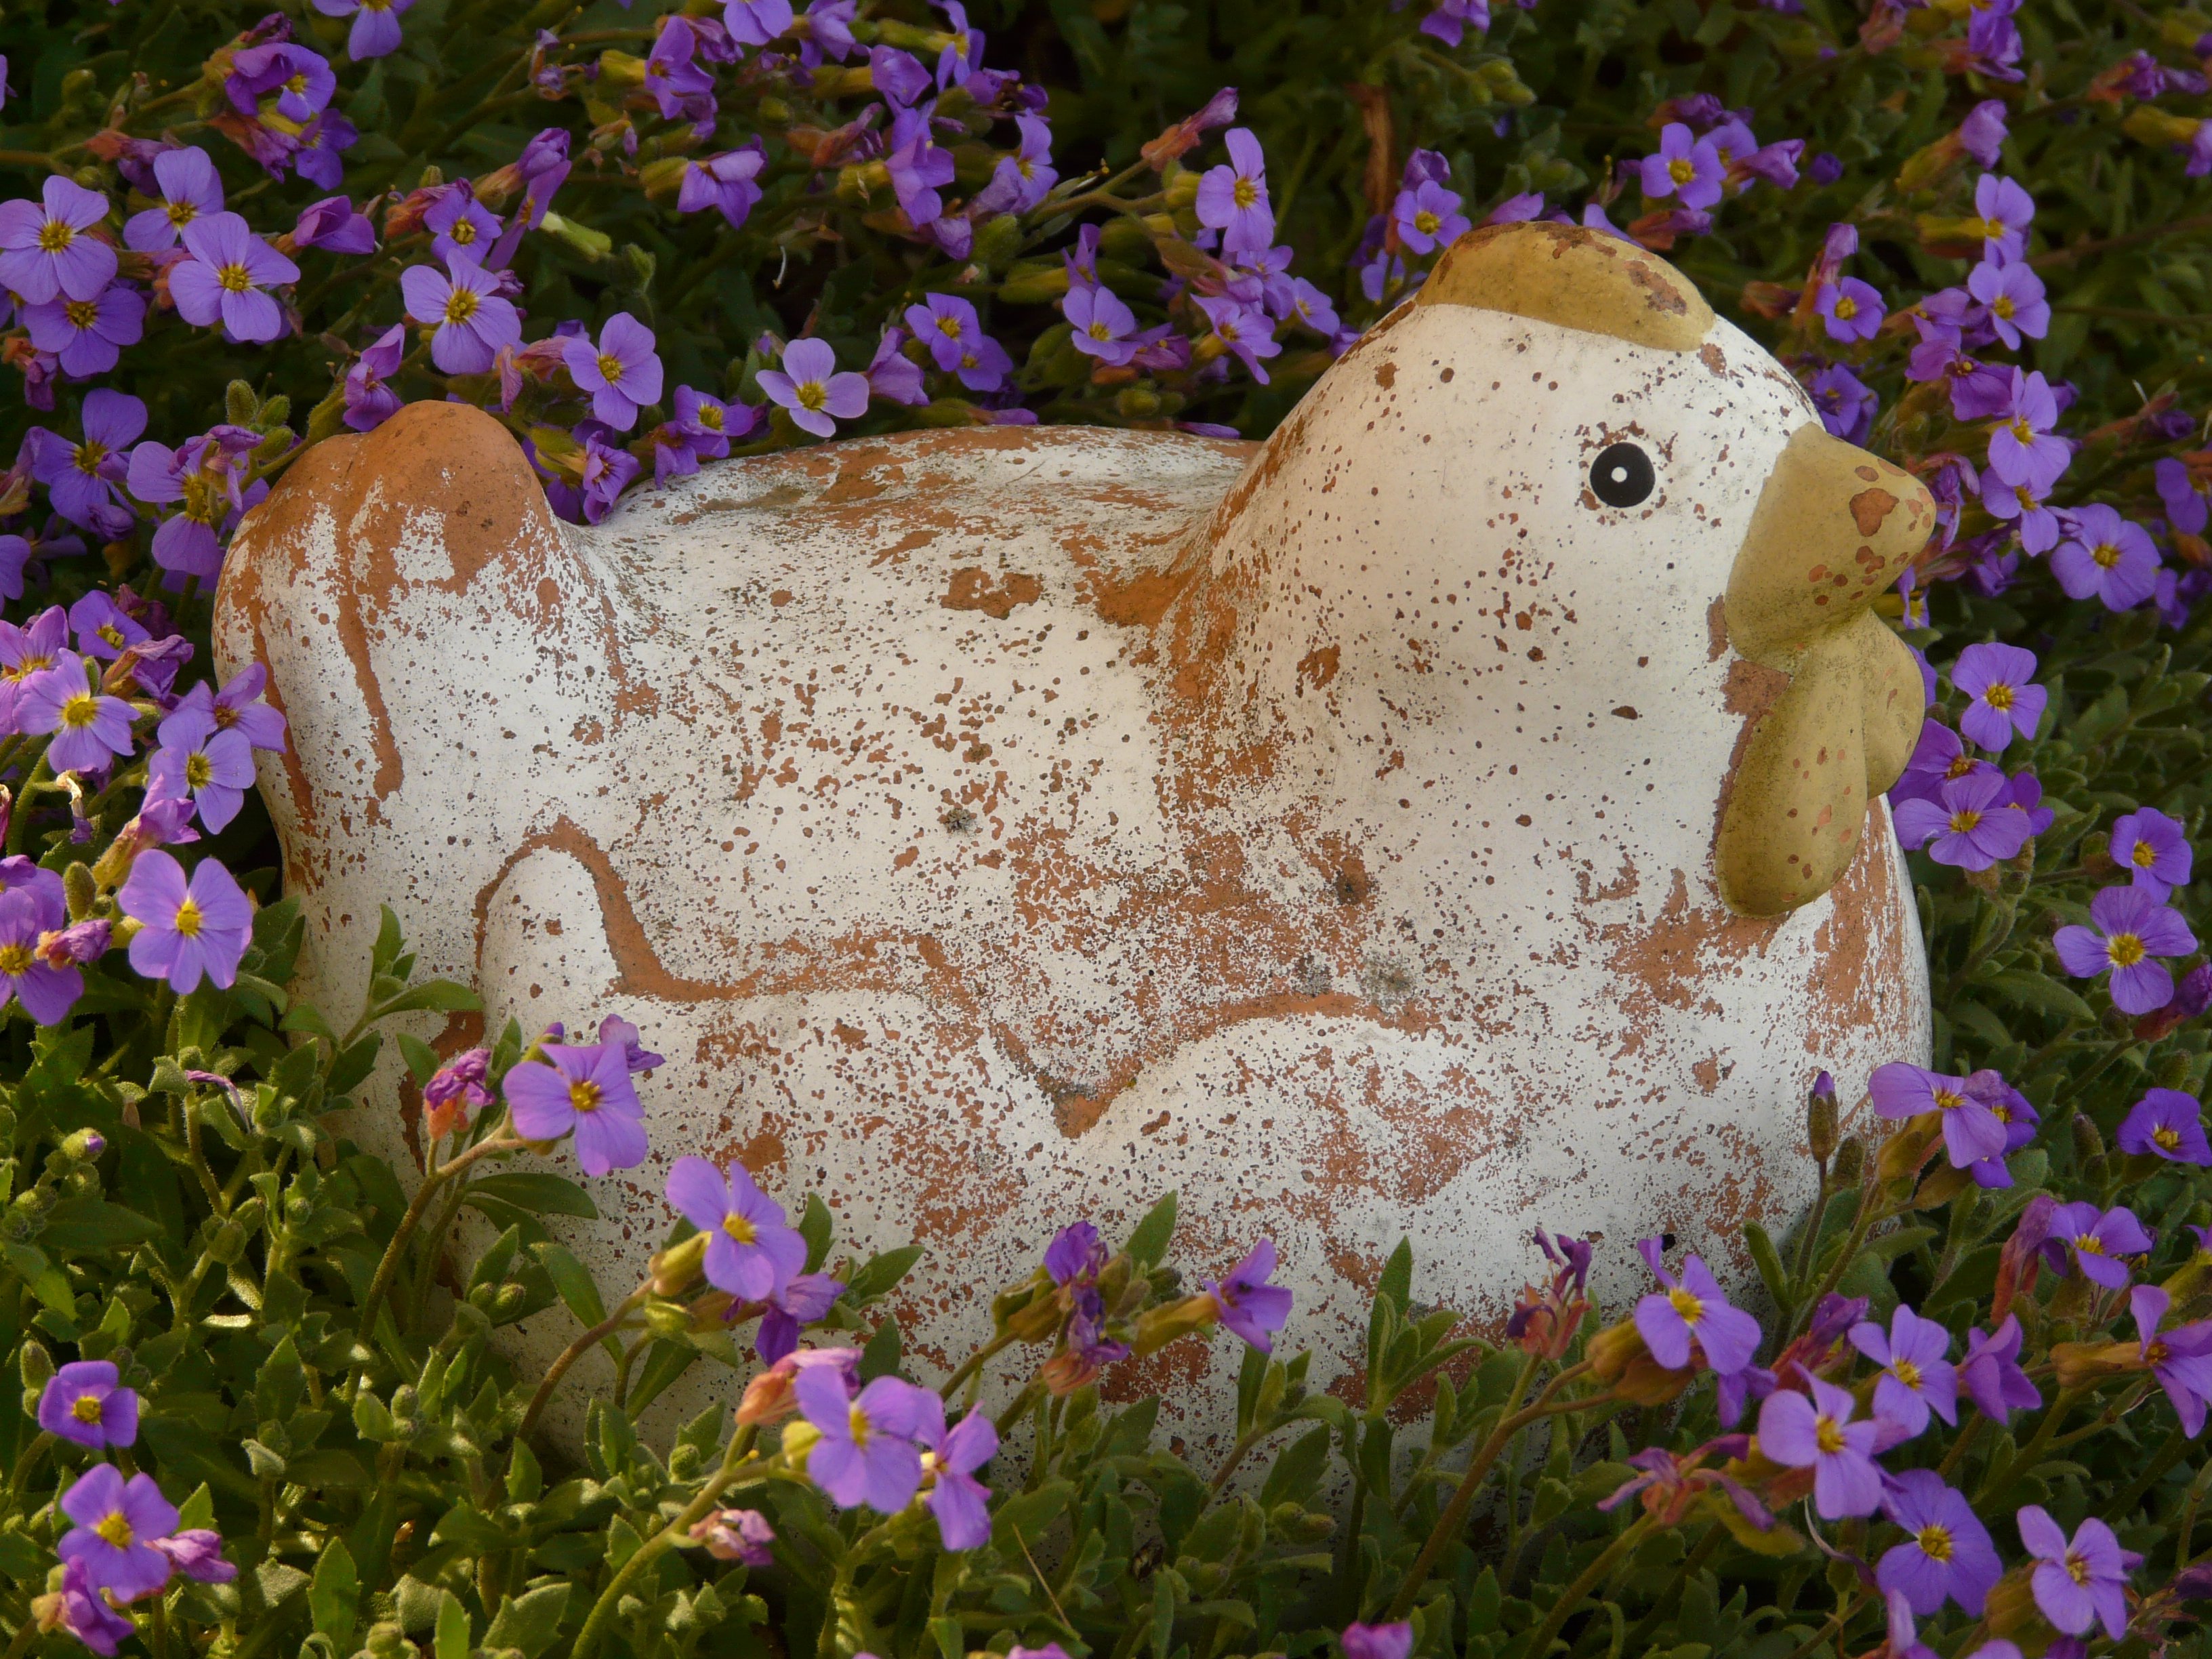
nature, blossom, bird, plant, lawn, flower, bloom, spring, insect, botany, blue, garden, flora, chicken, invertebrate, wildflower, flowers, figure, violet, idyll, ornamental plants, stone garden, blue pillow, cushion plant, moths and butterflies, greek blue pillow